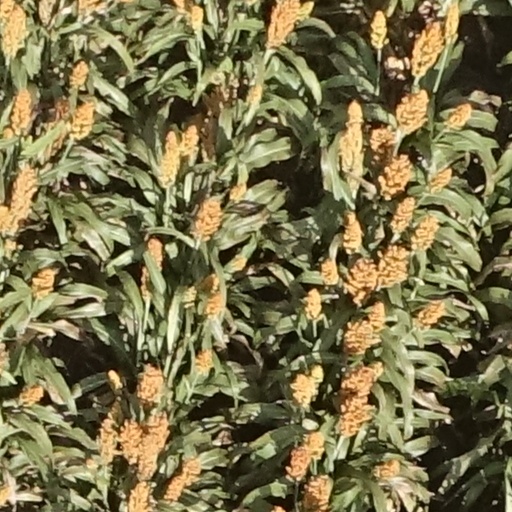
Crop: sorghum